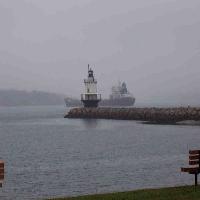
Weather: cloudy or overcast